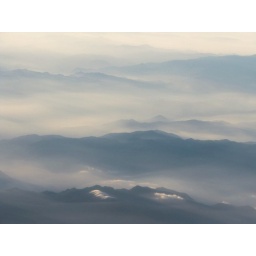
As seen from the plane in October 2009. These mountains may be within the boundaries of Hidalgo State.